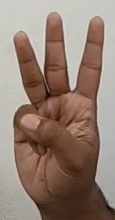
ASL sign: W